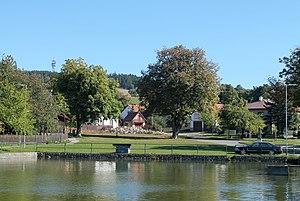
Radňovice est une commune du district de Žďár nad Sázavou, dans la région de Vysočina, en République tchèque. Sa population s'élevait à 321 habitants en 2019.